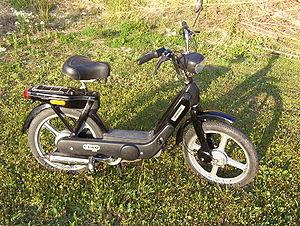
Le Ciao est un modèle de cyclomoteur de 49,9 cm³ fabriqué par le constructeur italien Piaggio. Sa production commence en 1967 et se termine en 2006. Pendant près de 40 ans, le Ciao s'est vendu à plus de 3 millions et demi d'exemplaires. Il est le cyclomoteur italien le plus vendu au monde. Sa vitesse maximale varie en fonction des pays où sa vente est destinée.